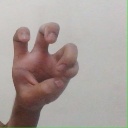
अक्षर: छ